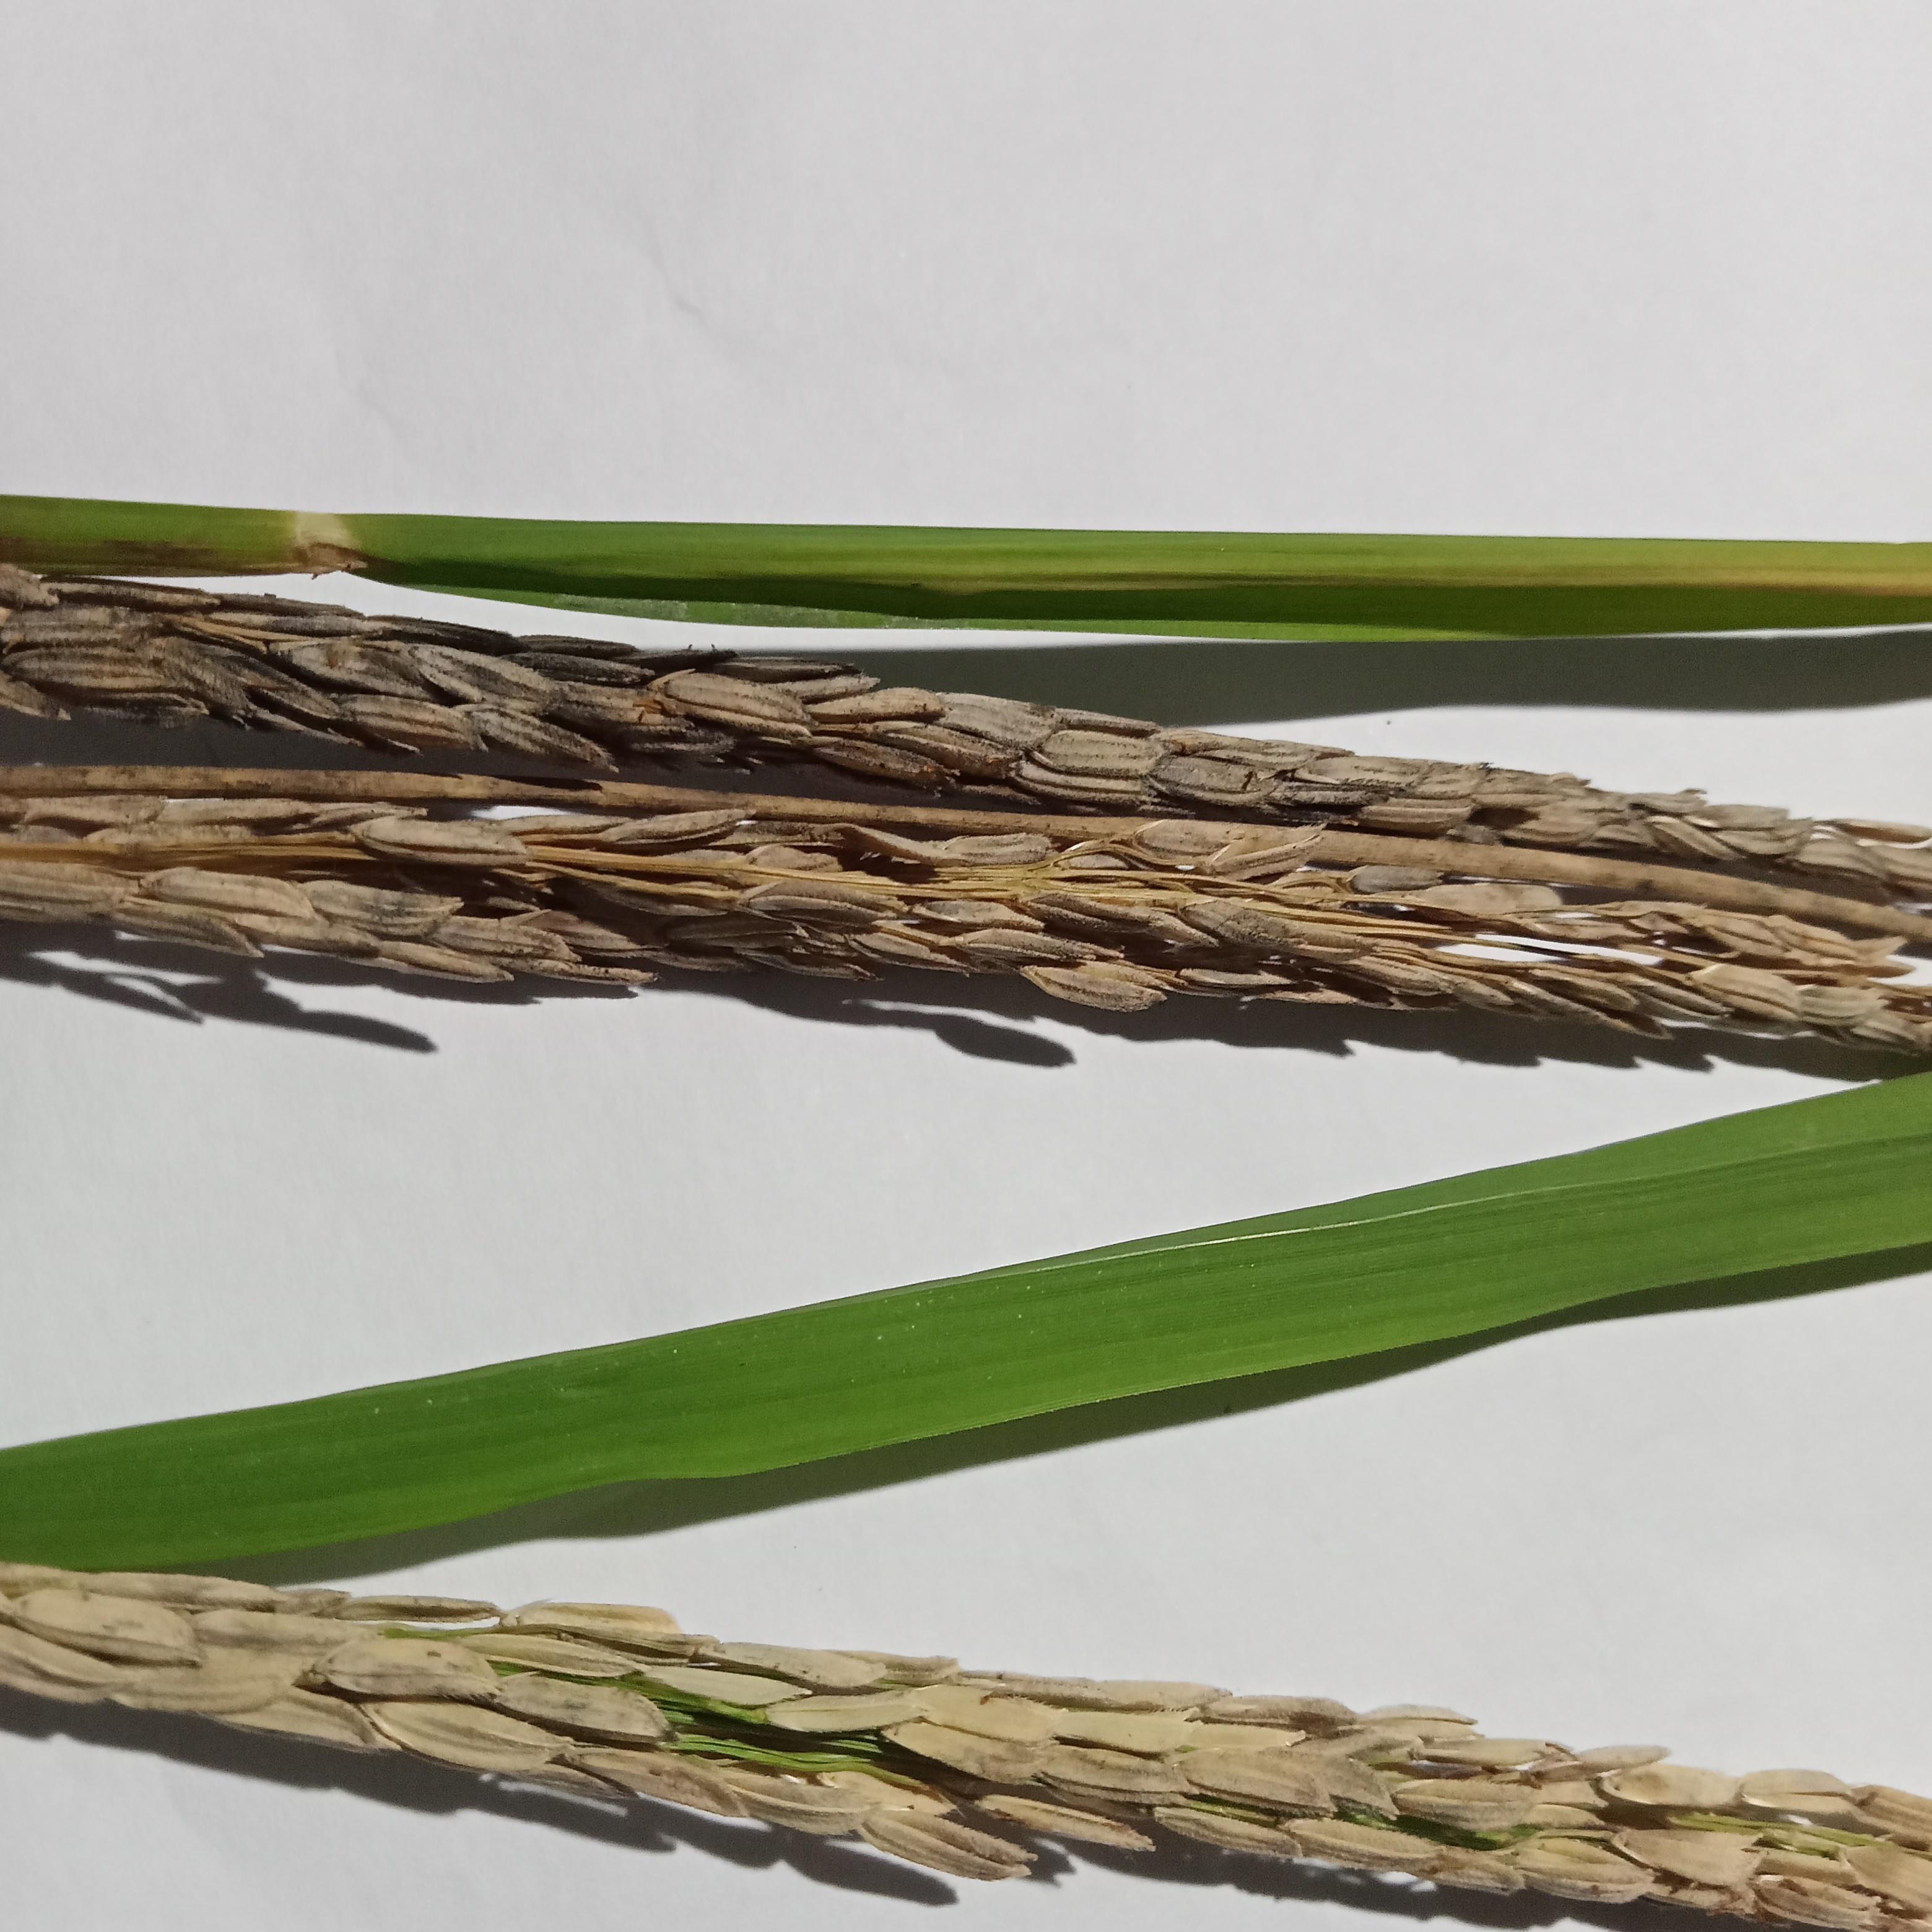
Label: Rice___Neck_Blast